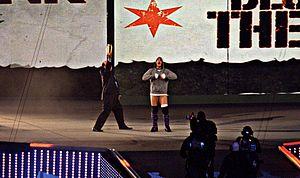
La vingt-neuvième édition de WrestleMania est une manifestation de catch professionnel télédiffusée et visible